Nest

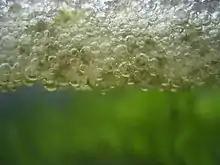
Paradise fish begin to hatch from a bubble nest.

Some species of frog build nests ranging from simple to modest complexity. Many stream-dwelling frogs lay their eggs in a gelatinous mass which they attach to underwater vegetation to prevent eggs from washing away. Nests can have other protective qualities. For example, the female Fletcher frog beats secreted mucus into a froth, creating a structure that serves as a line of defense against thermal extremes, predation, and desiccation.